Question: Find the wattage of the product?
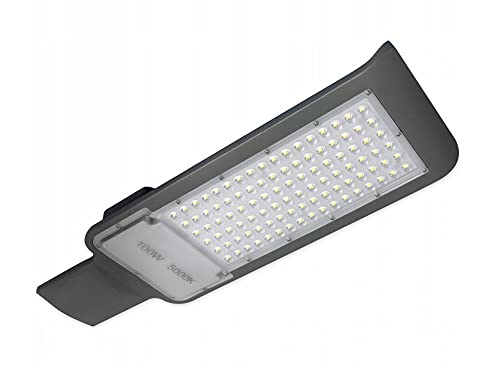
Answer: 100.0 watt